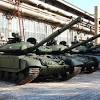
Label: Tank